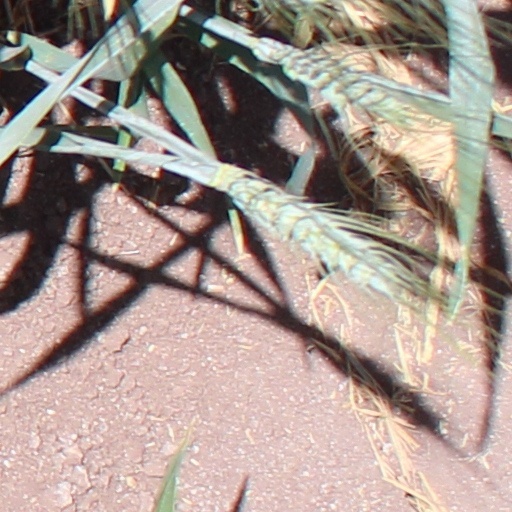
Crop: wheat